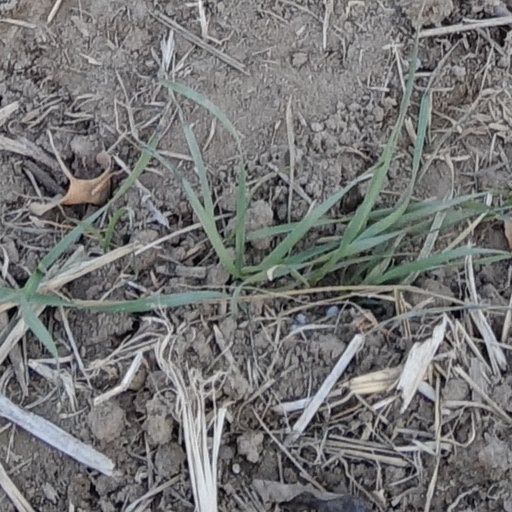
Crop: wheat